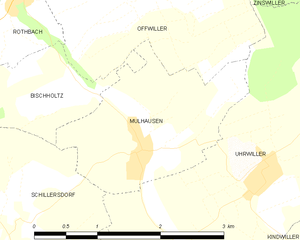
Carte des communes françaises